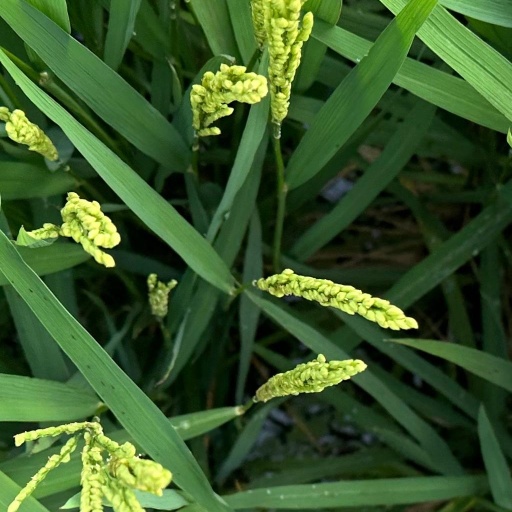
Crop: rice